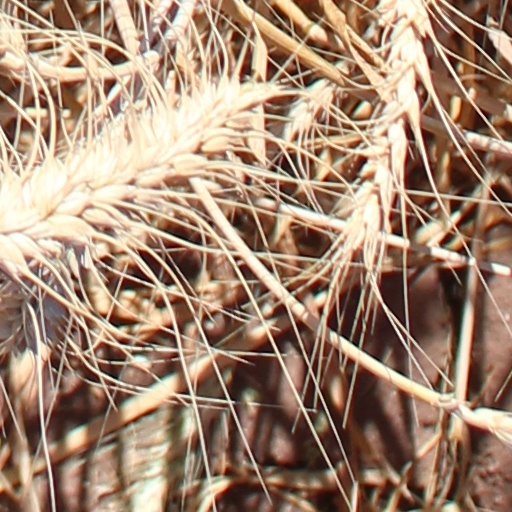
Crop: wheat